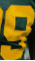
Number: 9